Manila Zoo

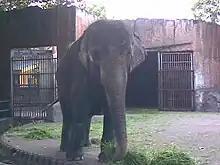
Mali, an Asian elephant and the main attraction of the zoo, now deceased.

The Manila Zoo is home to more than 549 specimens of exotic wildlife, representing at least 12 species of mammals, 38 species of birds, and 21 species of reptiles.